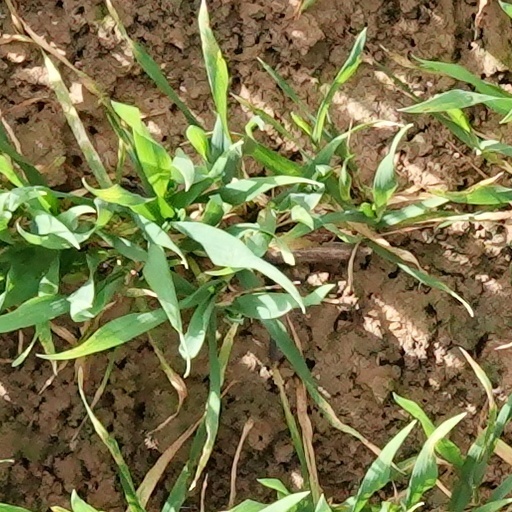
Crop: wheat